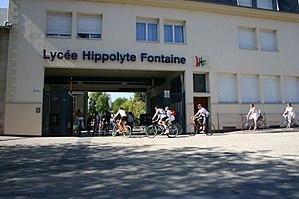
Vue du Velotour 2007, Lycée Hippolyte Fontaine, Dijon
Hippolyte Fontaine est un industriel français qui finança l'inventeur belge Z. Gramme, l'inventeur de la dynamo. H. Fontaine était partiellement handicapé.